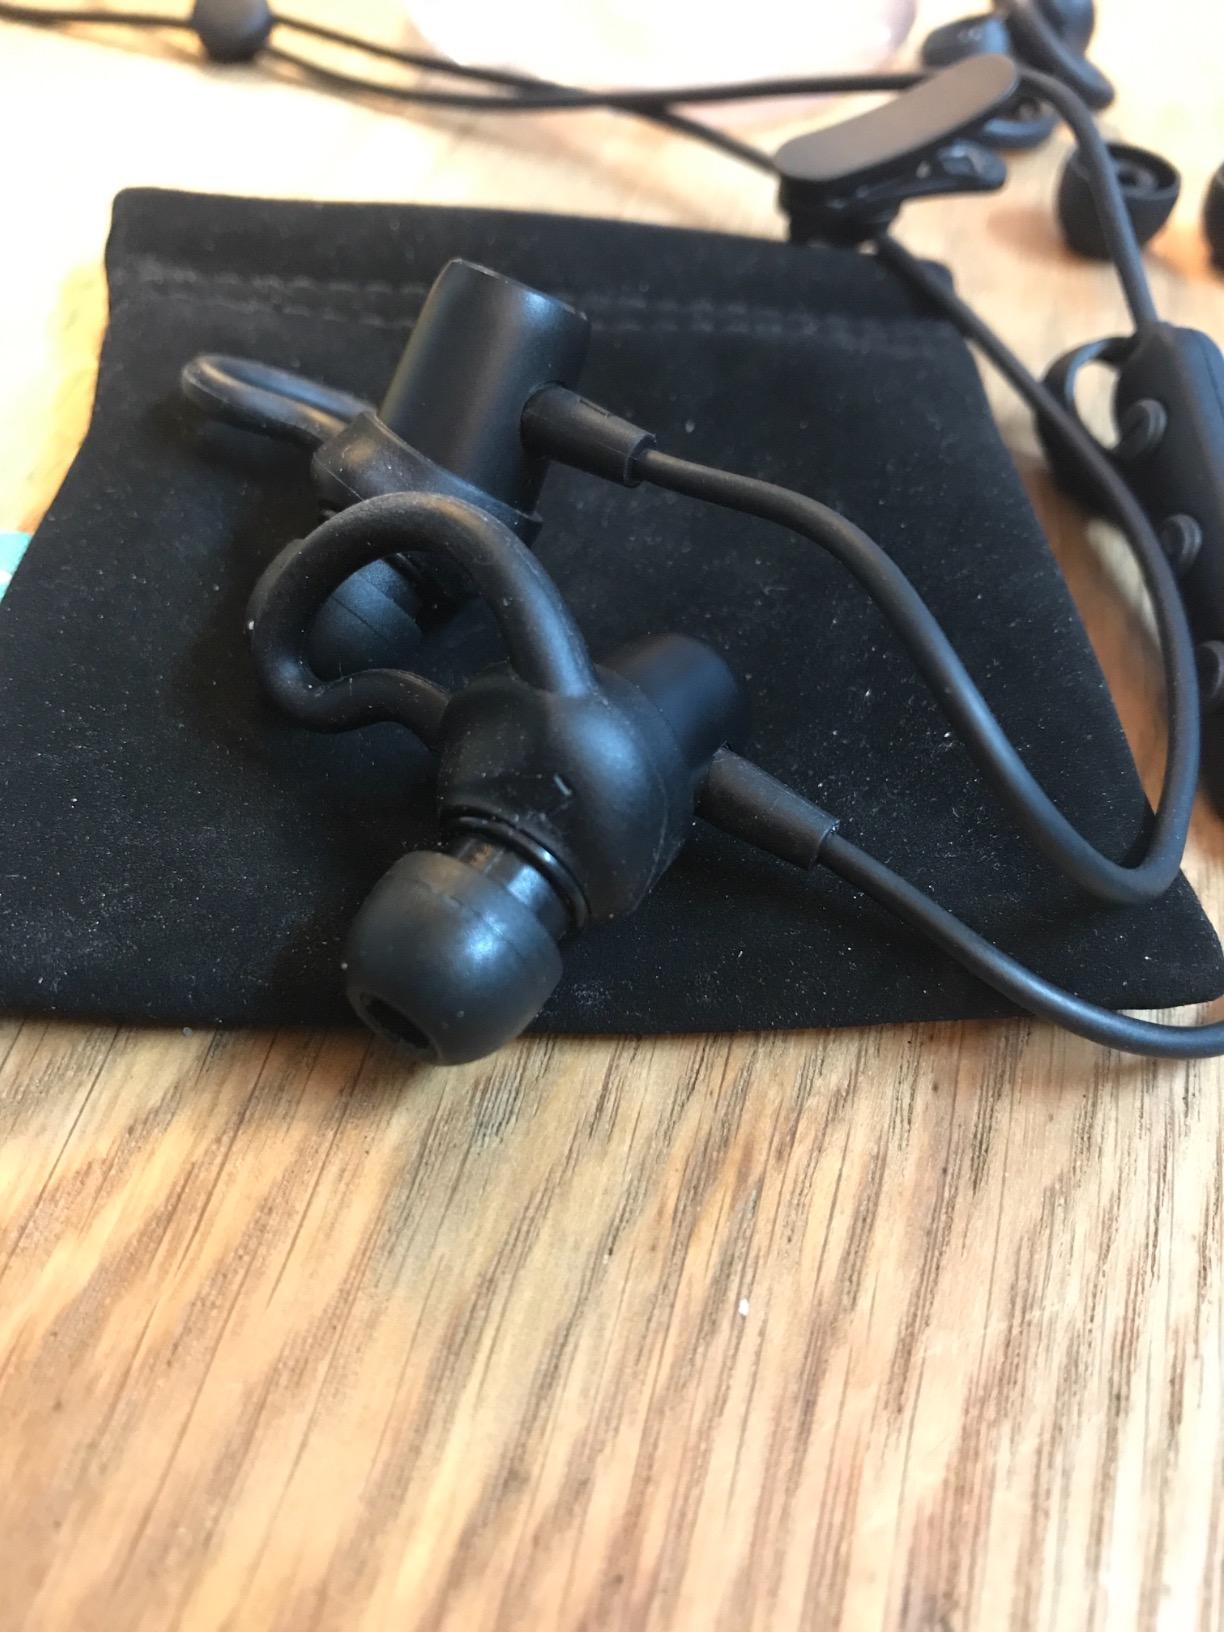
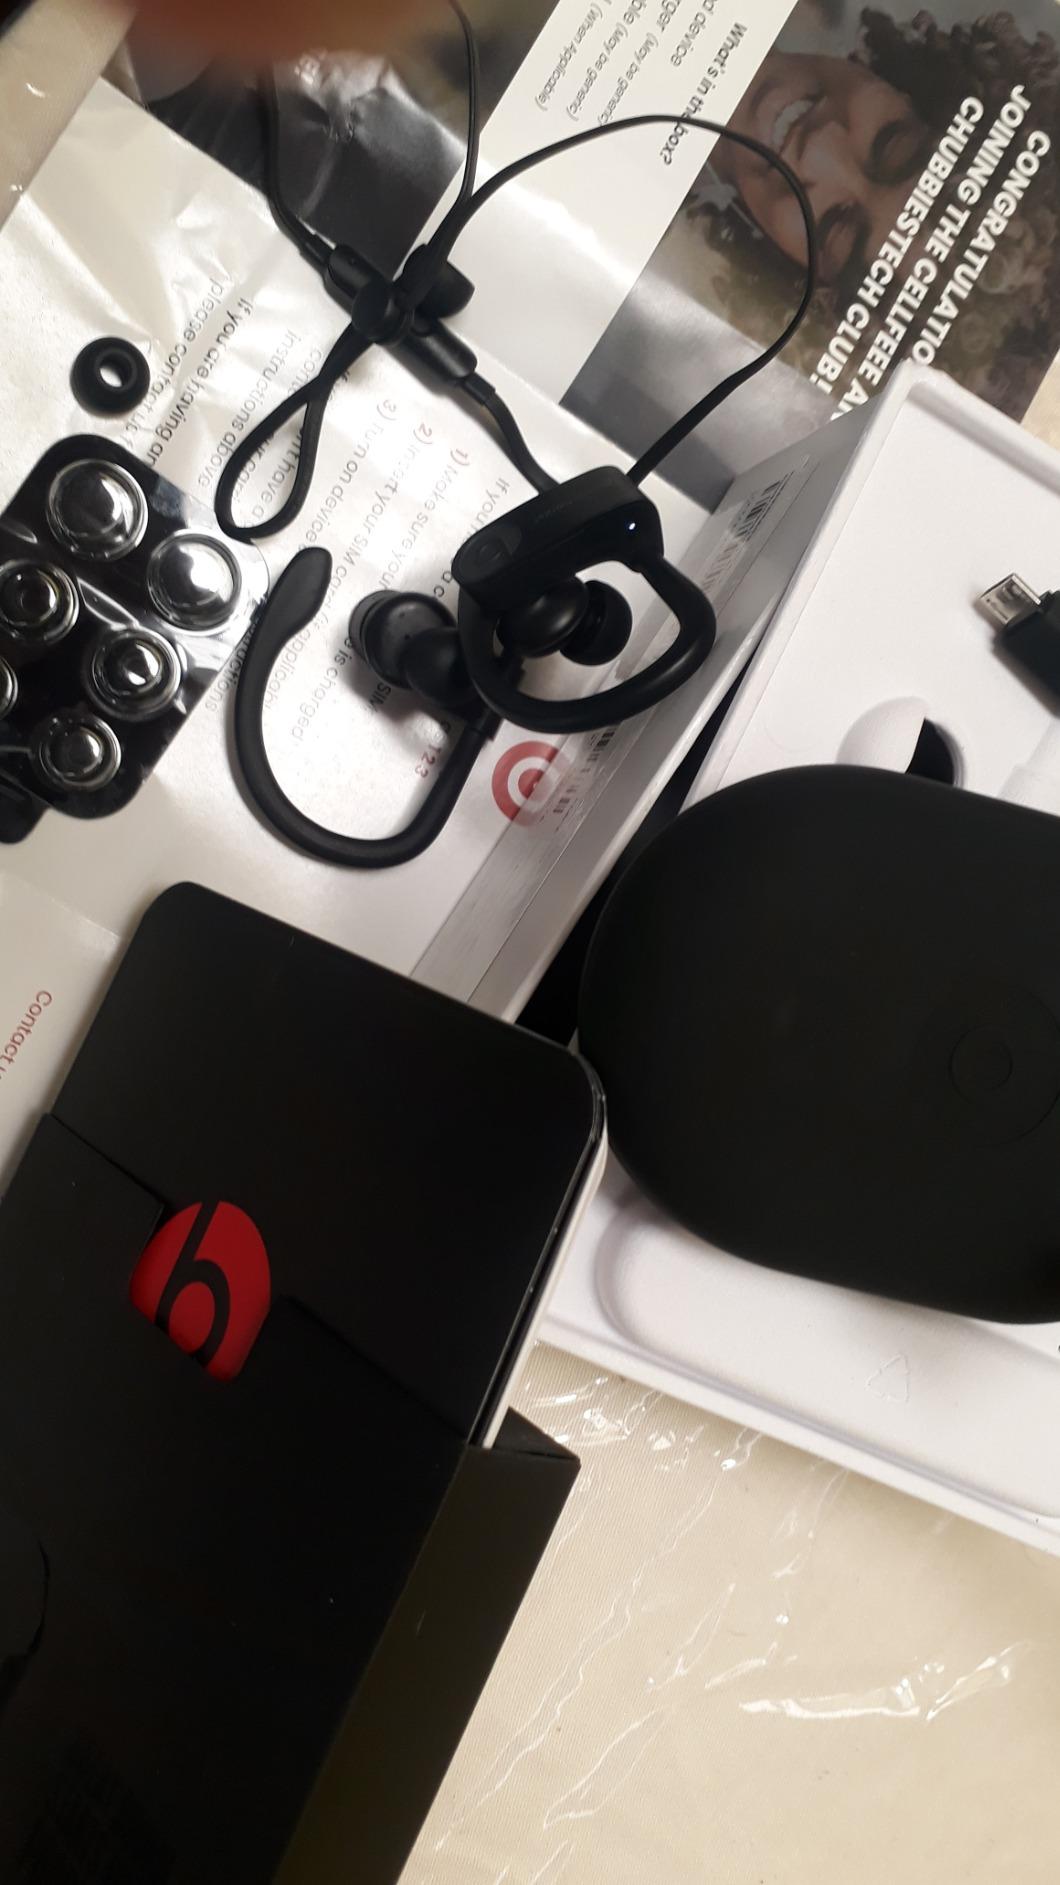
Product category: headphones
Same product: no